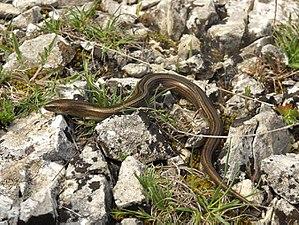
Chalcides chalcides, ou Luscengola, est une espèce de sauriens de la famille des Scincidae.